Highland Township, Chester County, Pennsylvania

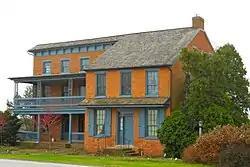
House on Gum Tree Rd.

At the 2000 census there were 1,125 people, 433 households, and 323 families living in the township. The population density was . There were 459 housing units at an average density of . The racial makeup of the township was 93.24% White, 4.89% African American, 0.44% Asian, 0.89% from other races, and 0.53% from two or more races. Hispanic or Latino of any race were 2.04%.